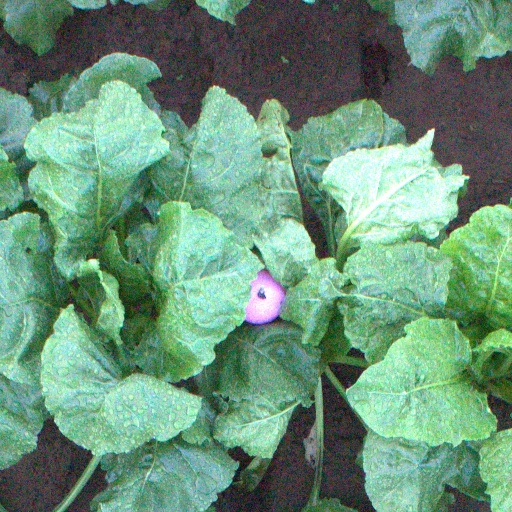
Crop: sugar beet